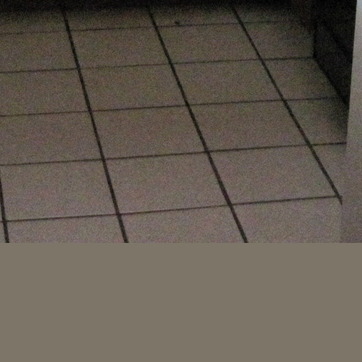
Material: tile